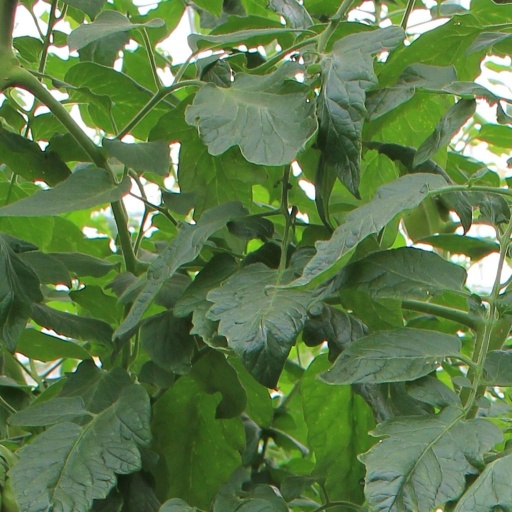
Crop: tomato